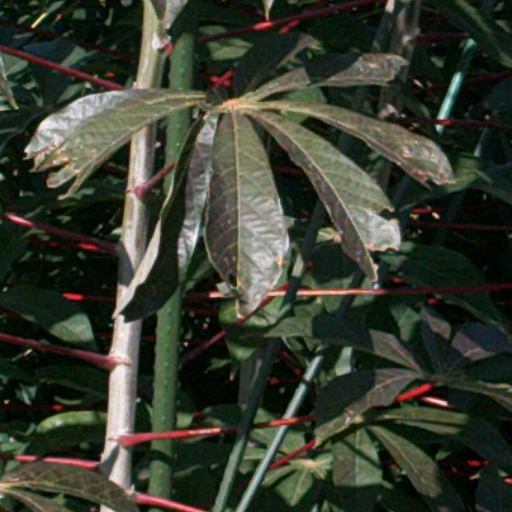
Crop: cassava